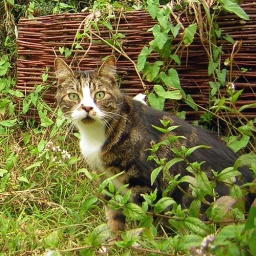
Our darling died in my lap at noon today. He's in a big stone pot with strawberries and flowers.